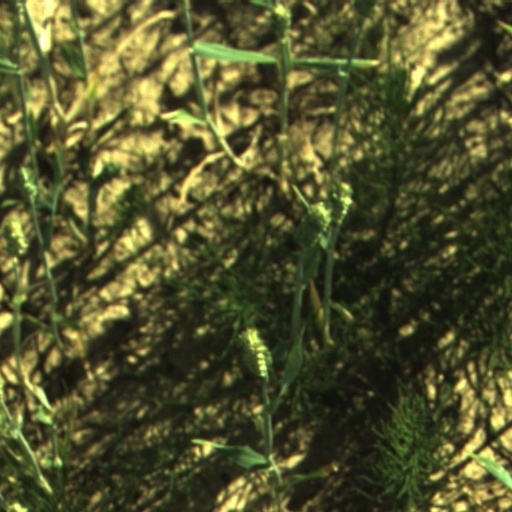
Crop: wheat